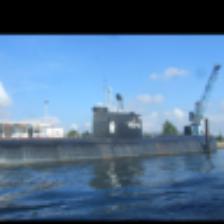
Label: NonHuman